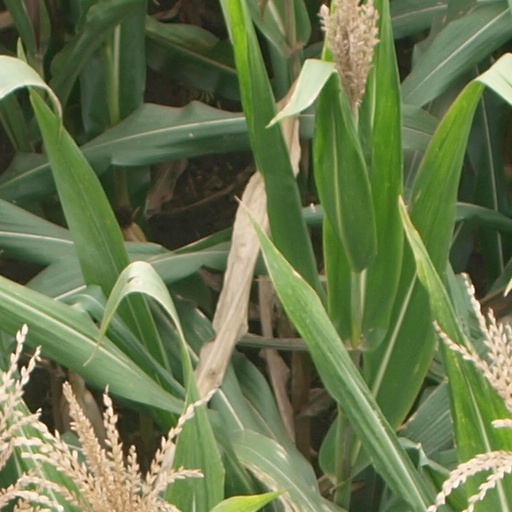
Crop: maize; corn